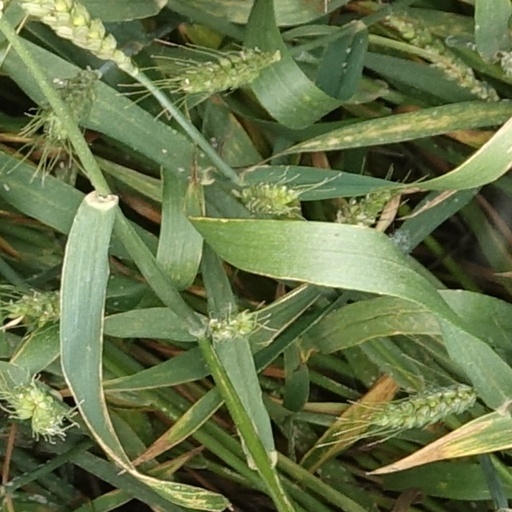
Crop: wheat